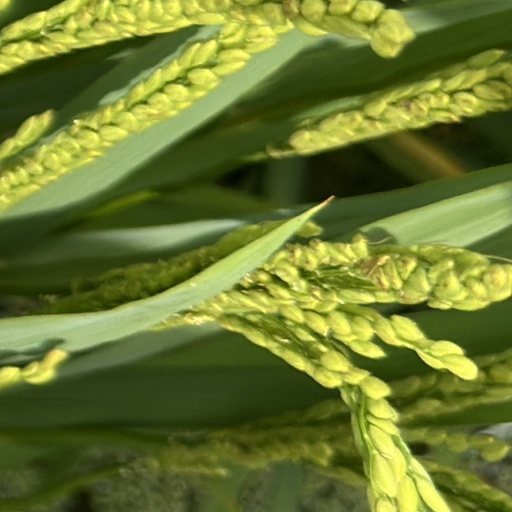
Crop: rice